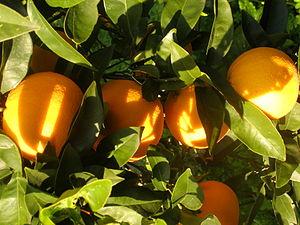
Le libre consortium municipal d'Agrigente est une collectivité territoriale italienne de Sicile dont la capitale est Agrigente. Il remplace en 2015 l'ancienne province du même nom.